University of Maryland Eastern Shore

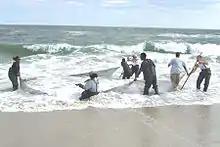
UMES students working with NOAA at Assateague Island

In 2011, the Hawks men's outdoor track team was ranked third in the Mid-Atlantic Region by the U.S. Track & Field and Cross Country Coaches Association, and subsequently was the highest ranked team in the state of Maryland. The following season, three UMES outdoor track athletes earned All-America status: Lénora Guion-Firmin earned First Team in the 400-meter dash, later earning a spot with the French 4x400-meter team in the 2012 Summer Olympics, while Andre Walsh and Vanessa Henry, in the men's 400-meter hurdles and women's shot put, earned Second Team.